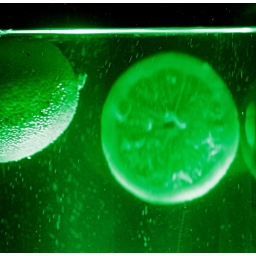
fruit placed in a glass container with sparkling water. Lit using a desk lamp and a green gel sheet.